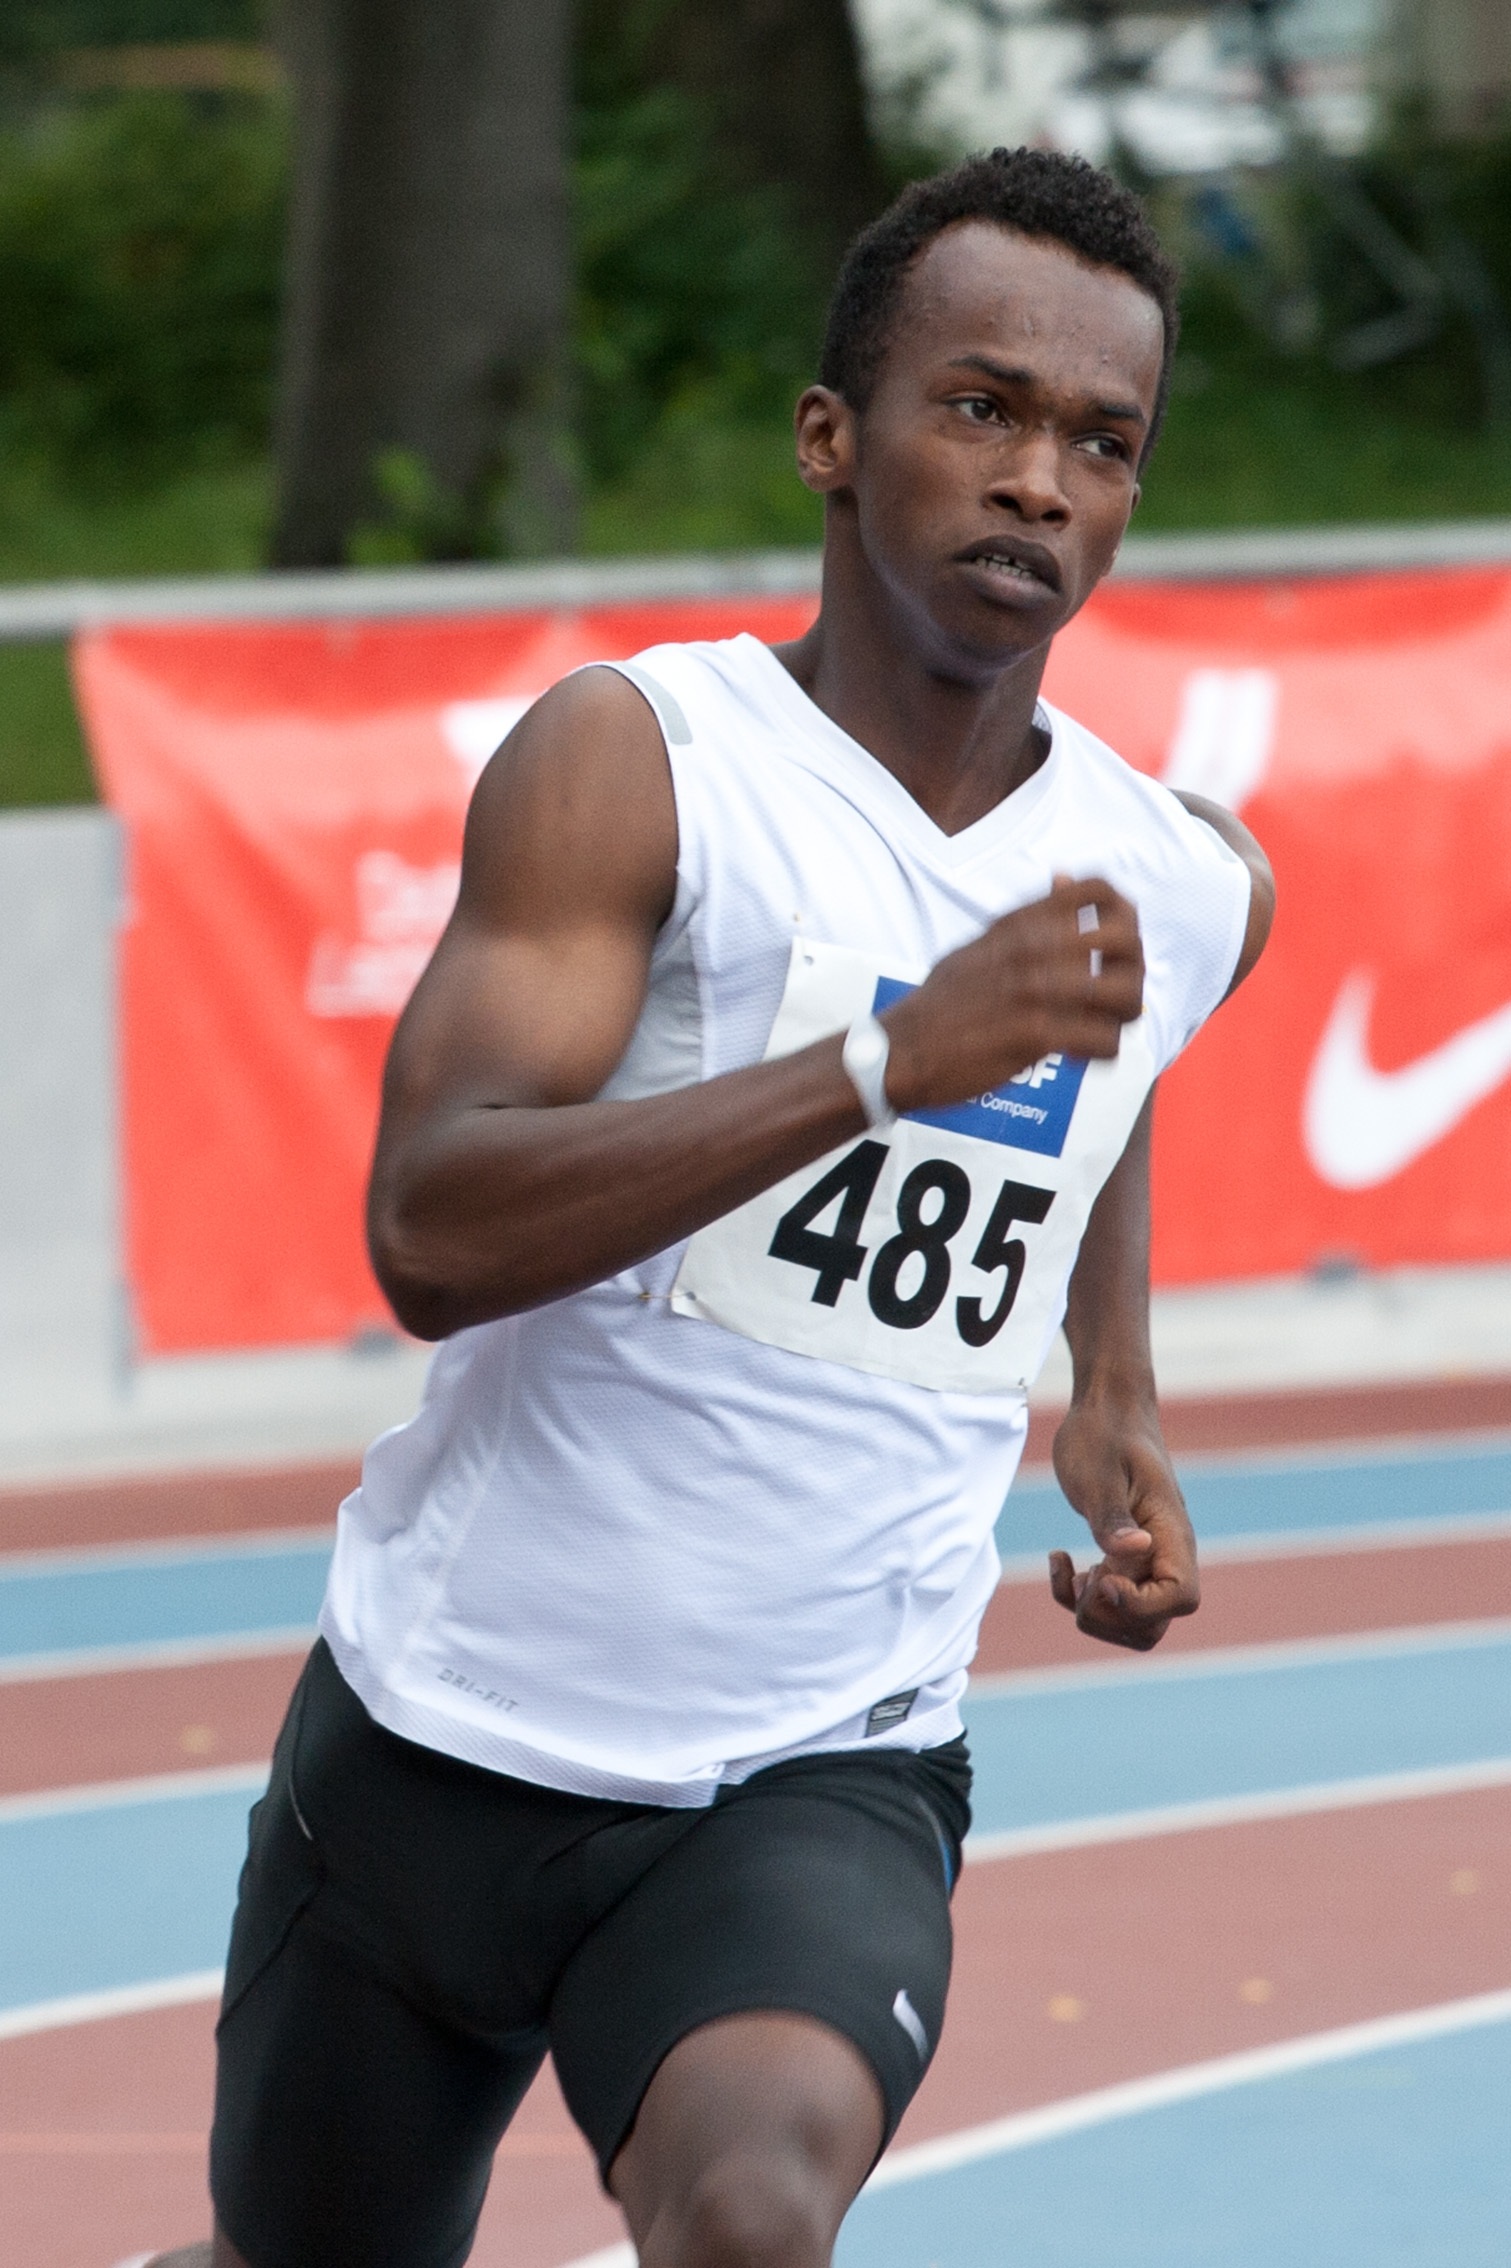
person, sport, running, run, player, sports, championship, endurance, athletics, sprint, physical exercise, junior gala mannheim, human action, endurance sports, track and field athletics, shot put, middle distance running